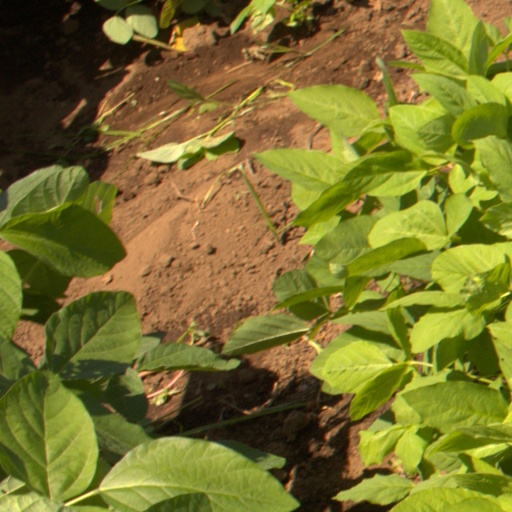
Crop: soybean